Oliver Cromwell

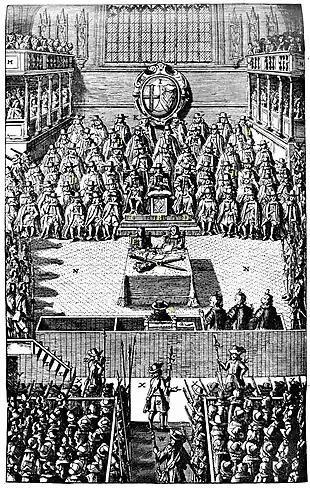
The trial of Charles I on 4 January 1649.

The failure to conclude a political agreement with the King led eventually to the outbreak of the Second English Civil War in 1648, when the King tried to regain power by force of arms. Cromwell first put down a Royalist uprising in south Wales led by Rowland Laugharne, winning back Chepstow Castle on 25 May and six days later forcing the surrender of Tenby. The castle at Carmarthen was destroyed by burning; the much stronger castle at Pembroke fell only after an eight-week siege. Cromwell dealt leniently with ex-Royalist soldiers, but less so with those who had formerly been members of the parliamentary army, John Poyer eventually being executed in London after the drawing of lots.